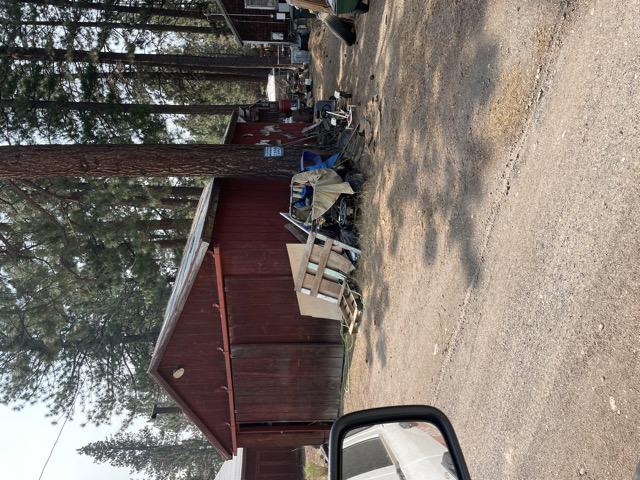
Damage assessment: no_damage